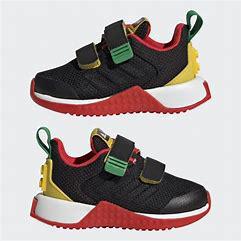
Brand: Adidas
Model: Lego Sport Pro